Timeline of the John A. Macdonald premierships

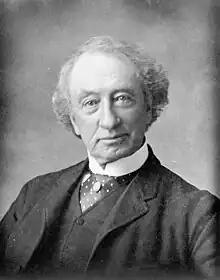
MacDonald 1875

The following is a timeline of the Premiership of John A. Macdonald, who served as the first Prime Minister of Canada from July 1, 1867 to November 5, 1873 and again from October 17, 1878 to June 6, 1891.